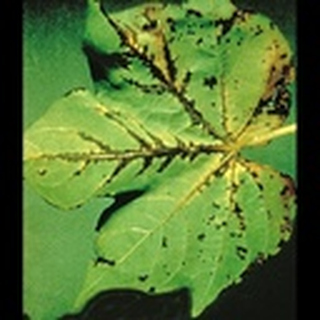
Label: cotton_bacterial_blight